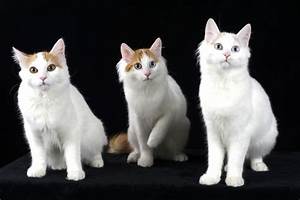
Label: cat